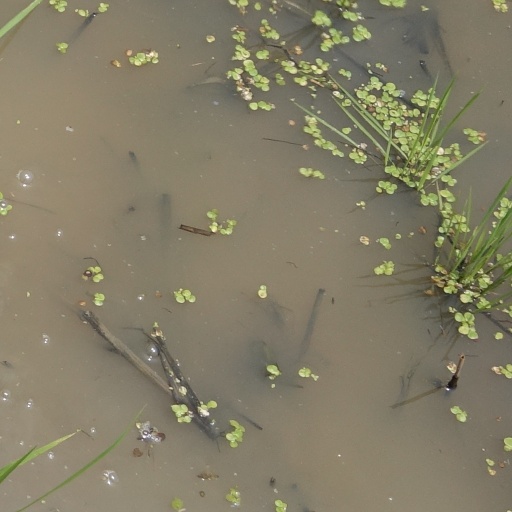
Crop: rice